Alguien que me quiera

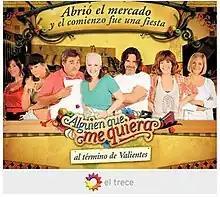

Alguien que me quiera (English: "Someone to love me") is an Argentine serie tv produced by Pol-ka and broadcast by El Trece from February 1 to November 15, 2010.